Question: Please indicate a possible affordance area of the drink_with_wine glass that can be used for drinking
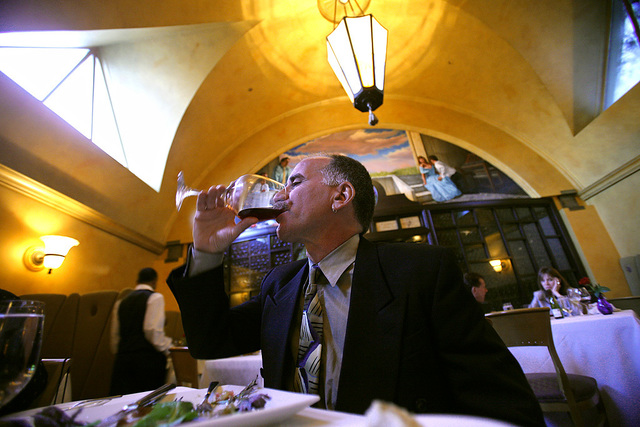
Answer: [224.5, 173.5, 288.5, 223.5]